Francesco di Antonio del Chierico

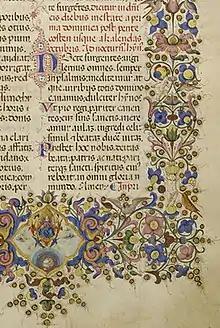
Francesco di Antonio del Chierico - Breviary - Walters W334 - Obverse Detail

Francesco began his work as a goldsmith before turning to illuminating. No information has been uncovered about his family as a child or adult, or about how he began illuminating. Goldsmiths turned illuminists were very common at the time because goldsmiths were trained to create fine details in their work which translated well for illustrating tiny books. He was creative in the details he included in his work. For example, in Book of Hours of Lorenzo the Magnificent and Clarice Orsini he incorporates astrological symbols that correspond with each member of their family into his designs. This pleased the Medici so much that they hired him again to work on more books for them. Through Francesco's work it is also clear that he had at least some knowledge of ancient Roman works. In the fifteenth century, Roman works were popular, but only known to the public through descriptions and copies by famous artists. Only the best artists of the time were able to see the uncovered Roman works and less famous artists rarely got a chance. Nevertheless, it was very popular for artists to replicate the classics to the best of their abilities through descriptions of the Roman works. Francesco designed his floral arrangements and the many putti in a classical Roman way throughout his works. Putti are commonly shown in Renaissance art; they are depictions of small naked children or, more typically, cherubs. Francesco's boldness and creativeness is exemplified by the numerous putti, candelabras, and the use of a rare sketch watercolor technique.